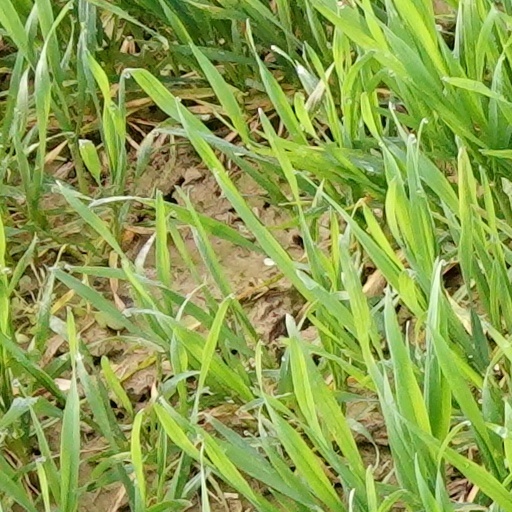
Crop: wheat